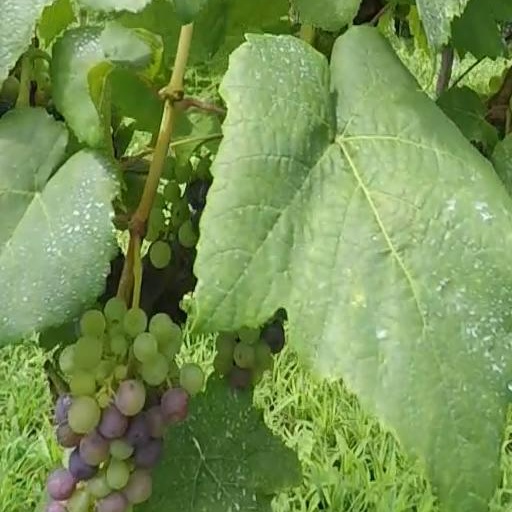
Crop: grape